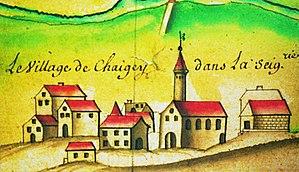
Chagey et son ancienne église.
Chagey est une commune française située dans le département de la Haute-Saône, en région Bourgogne-Franche-Comté.